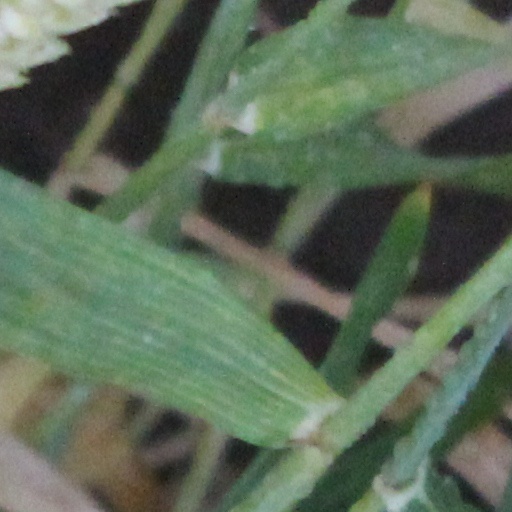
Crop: wheat